1/1st Denbighshire Hussars

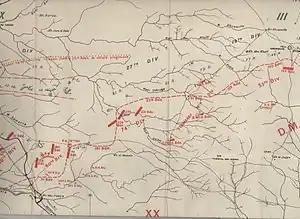
XX Corps' attack on 6 November.

The Capture of Beersheba was a resounding success, and XX Corps pressed on northwards as the Turks fell back to the Sheria Position. 229th Brigade led 74th (Y) Division's pre-dawn attack on this position on 6 November, without preliminary bombardment or barrage. 231st Brigade was echeloned back to the right to protect the flank and then take the high ground. Afterwards 231st Bde was given the task of capturing the station at Tel Sheria, but this could not be completed until the fire and explosions in the abandoned Turkish ammunition dump died down at 03.30 next morning. The Capture of the Sheria feature broke the Turkish left, and they began a rapid retreat.